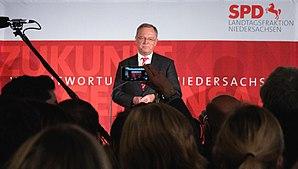
Les élections régionales de 2017 en Basse-Saxe se tiennent le 15 octobre 2017, afin d'élire les 135 députés de la 18ᵉ législature du Landtag, pour un mandat de cinq ans. Du fait de la loi électorale, 137 députés sont élus.